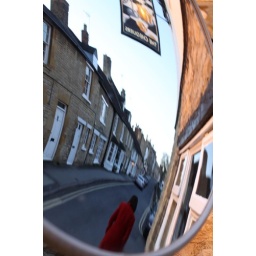
I liked the fish eye style distortion in the mirror outside our favorite local pub.